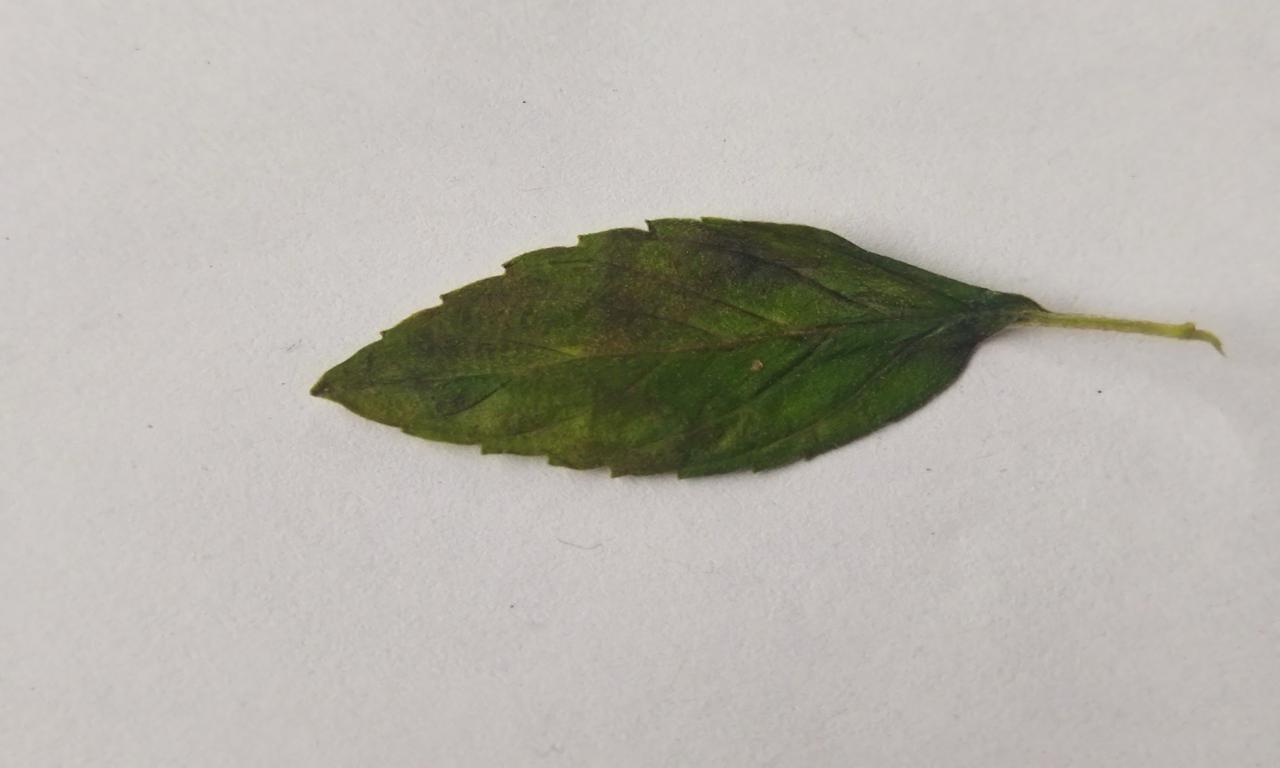
Label: Spoiled